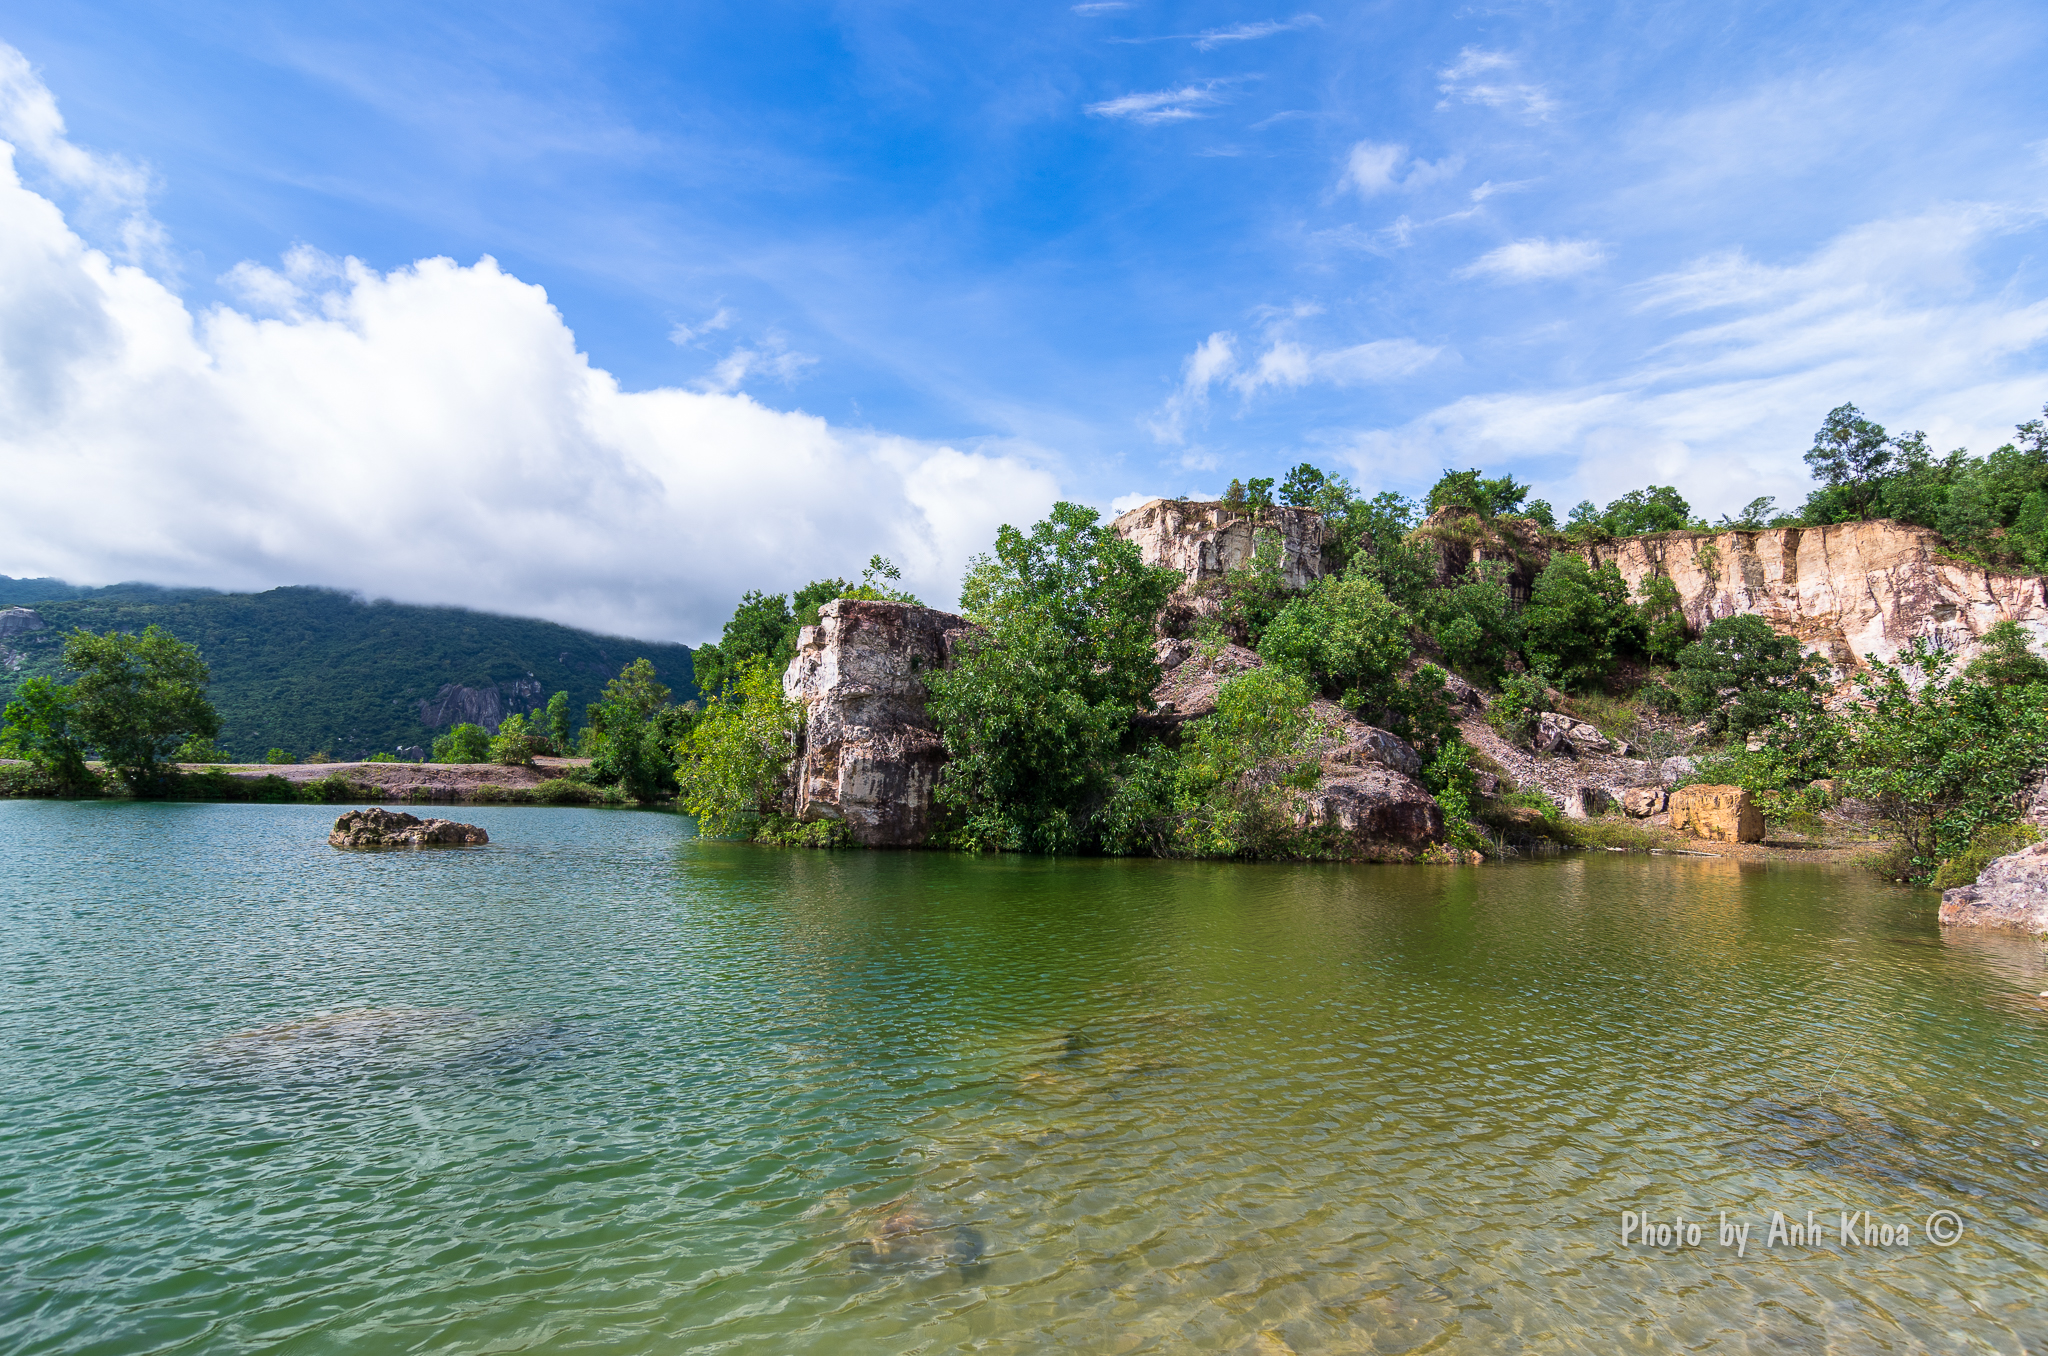
user: text: Bầu trời trong ảnh có màu gì?
assistant: text: Màu xanh.

user: text: Có bao nhiêu khối đá lớn nổi trên mặt nước trong hồ?
assistant: text: Một.

user: text: Các đặc điểm địa hình lộ thiên với mặt phẳng dựng đứng ở hai bên hồ nước được gọi là gì?
assistant: text: Vách đá.

user: text: Dựa trên hình thái của các vách đá, địa điểm này có thể là một khu vực hoàn toàn tự nhiên hay có dấu hiệu của hoạt động khai thác đá trước đây?
assistant: text: Có dấu hiệu của hoạt động khai thác đá trước đây.

user: text: Mô tả mối quan hệ giữa các vách đá, cây cối và mặt nước trong bức ảnh để tạo nên tổng thể cảnh quan?
assistant: text: Các vách đá cùng cây cối mọc trên đó bao quanh và ôm lấy mặt nước hồ, tạo ra một không gian kín đáo, yên bình và sâu lắng. Cây cối mang lại màu xanh tươi mát, trong khi vách đá tạo cảm giác hùng vĩ và vững chãi, tất cả phản chiếu một phần trên mặt nước gợn sóng.